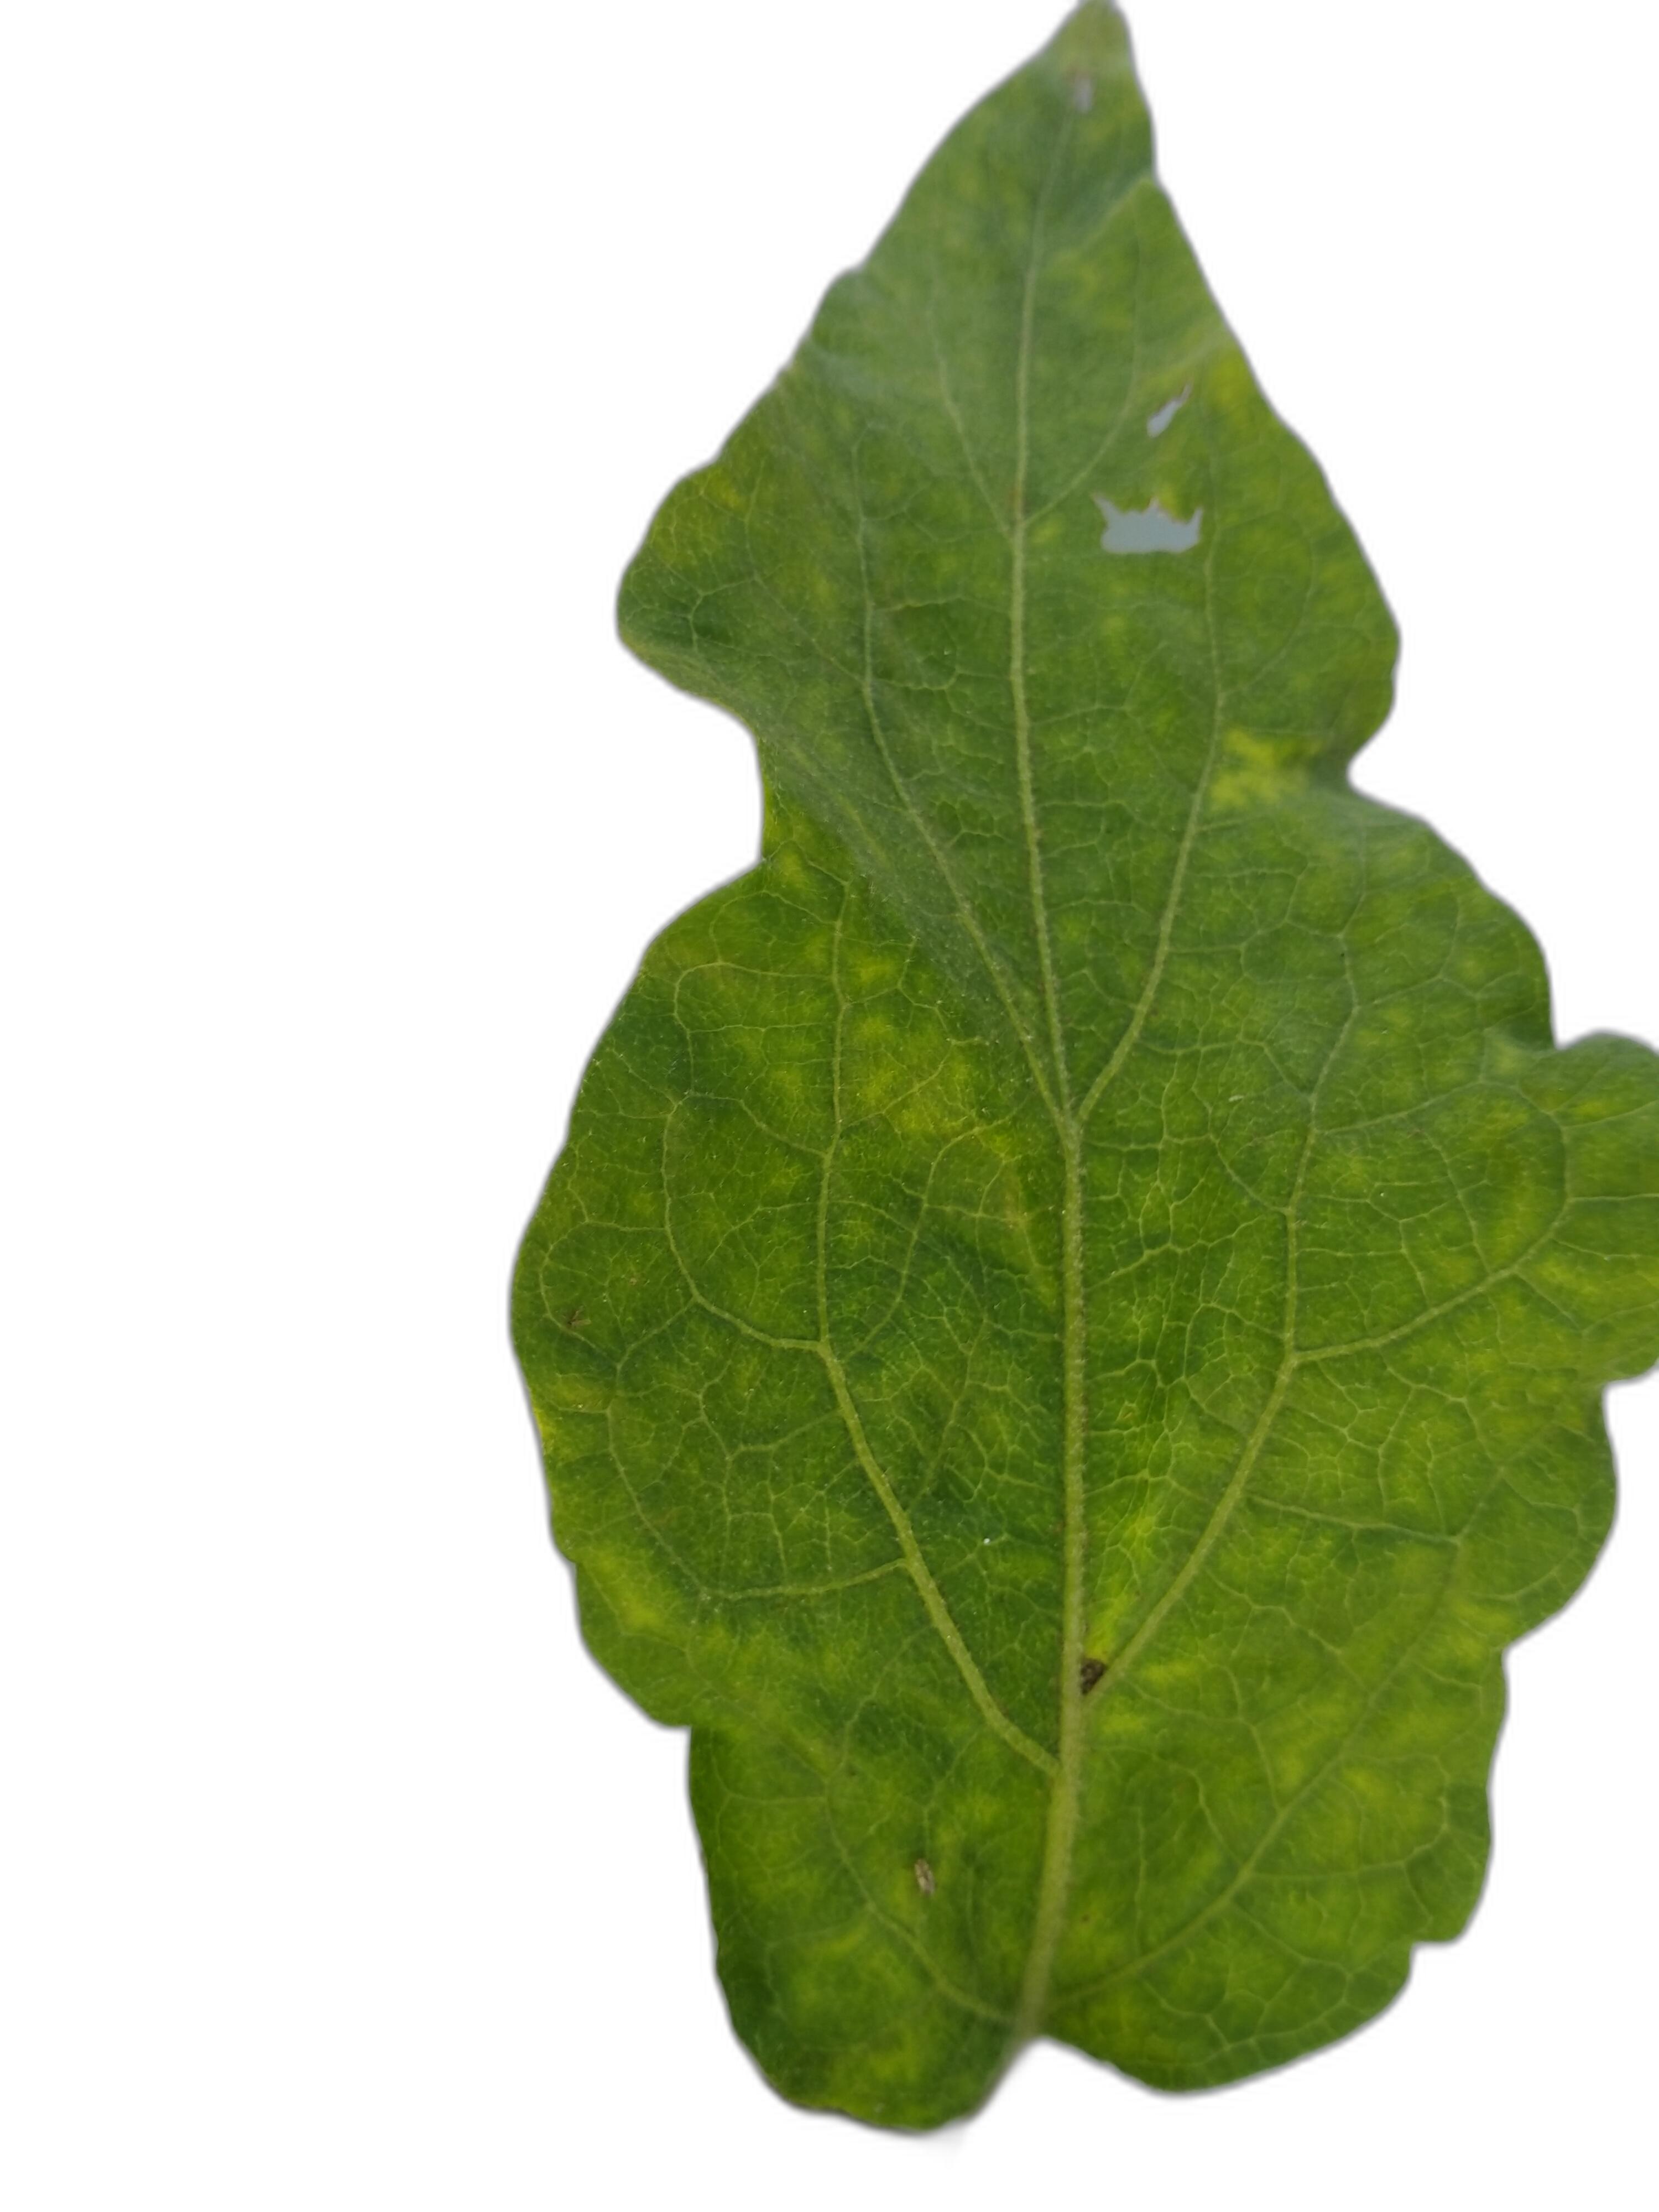
Label: Healthy Leaf